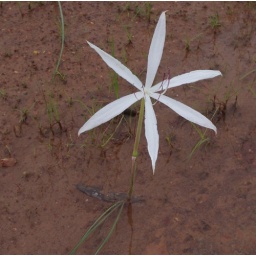
Floodplain plant with single flowers. Marraki road near Darwin, Australia.